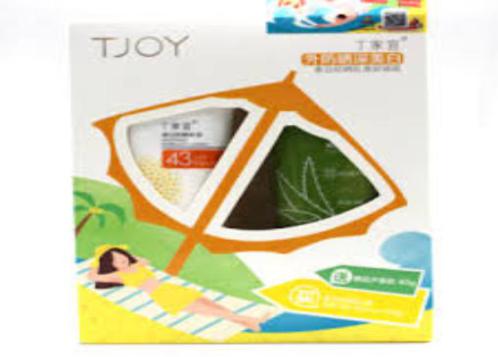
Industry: Necessities